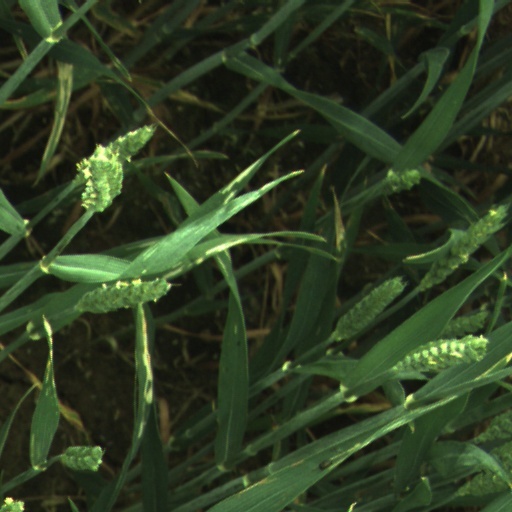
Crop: wheat